The Story of God with Morgan Freeman

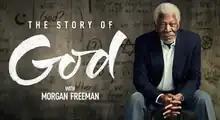

The Story of God with Morgan Freeman is an American television documentary series that premiered on the National Geographic Channel on April 3, 2016. The series features actor Morgan Freeman who explores various cultures and religions and their take on religion-related topics, particularly their belief in a God or a higher power. The second season began airing on January 16, 2017, and the third on March 5, 2019.